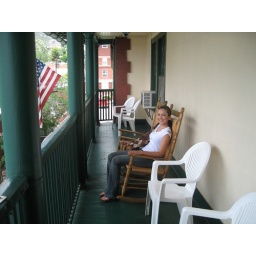
Crystal chillin' in a rocking chair on the third floor hotel balcony.